Keiko Sonoi

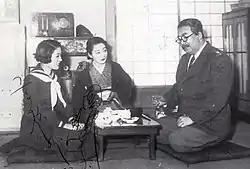

In January 1941, Sonoi and Toho Studio movie star Hideko Takamine made guest appearances in theatrical productions by comedian Roppa Furukawa's company in Tokyo. This received notice as the first time a current Takarazuka member was seconded to appear on stage elsewhere. According to some sources, Sonoi was specially picked out by playwright who wrote for Roppa's troupe; Kikuta had already regarded Sonoi as a promising talent and insisted she be cast in his "Sekijūji-ki wa sususmu" at Takarazuka in 1940.